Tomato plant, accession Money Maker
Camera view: horizontal (90 deg, fisheye); turntable rotation: 150 degrees
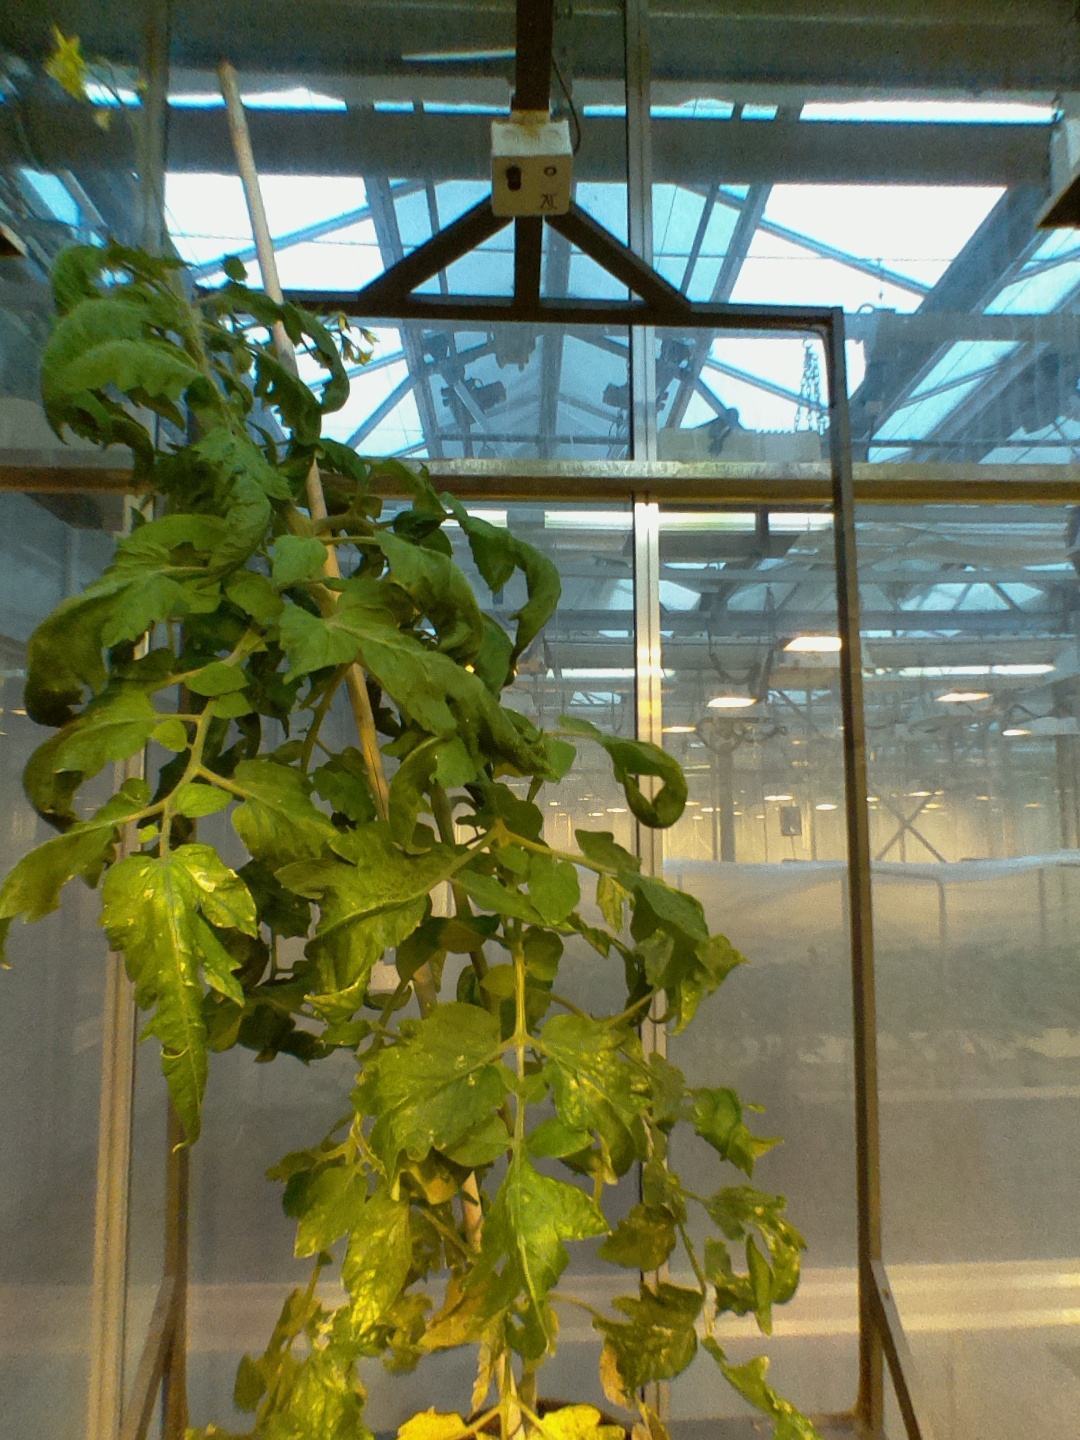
BBCH growth stage 71: 10%-20% of final fruit size